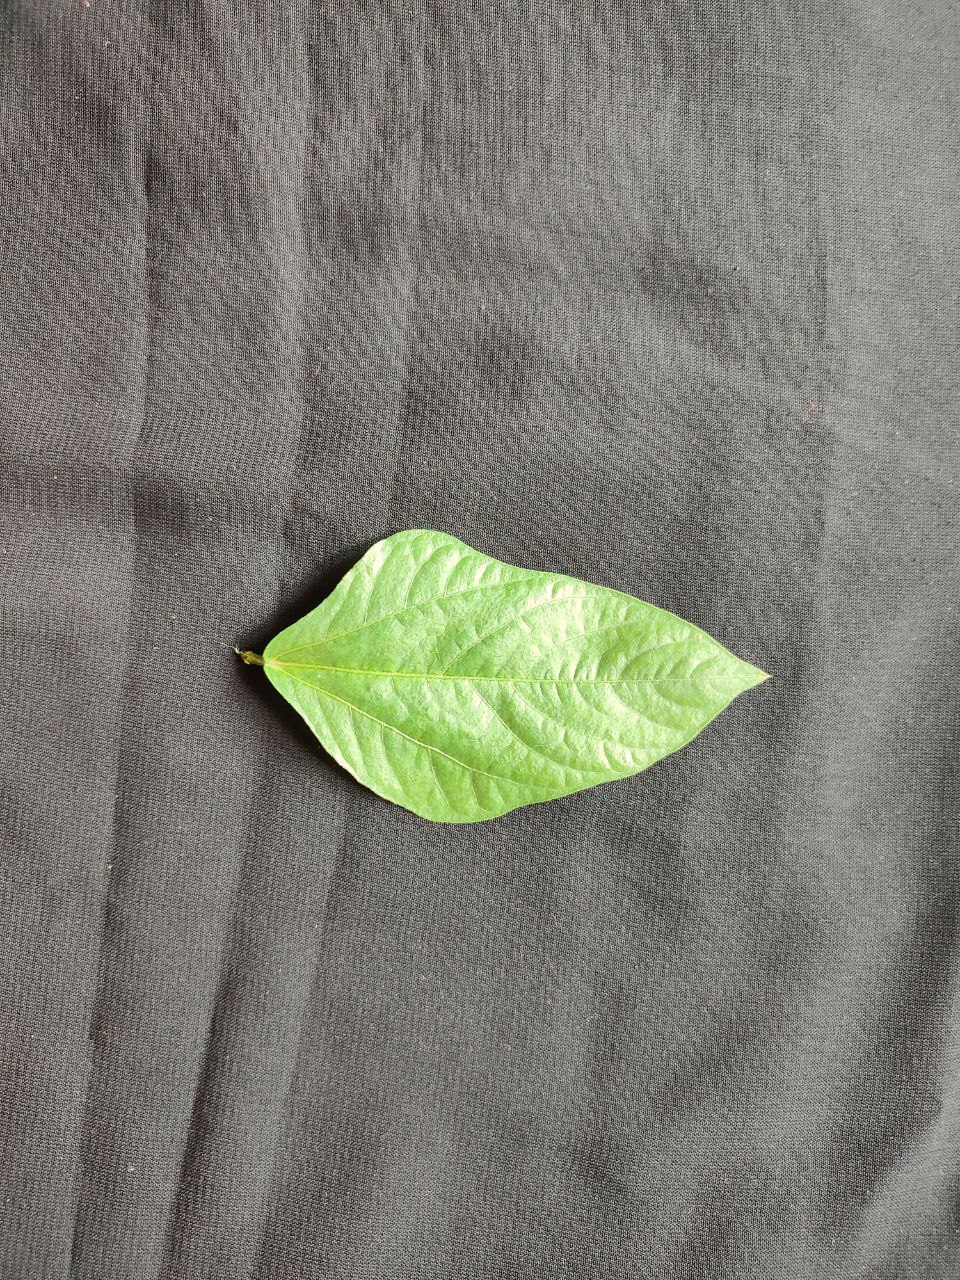
Crop: cowpea
Leaf condition: Fresh Leaf